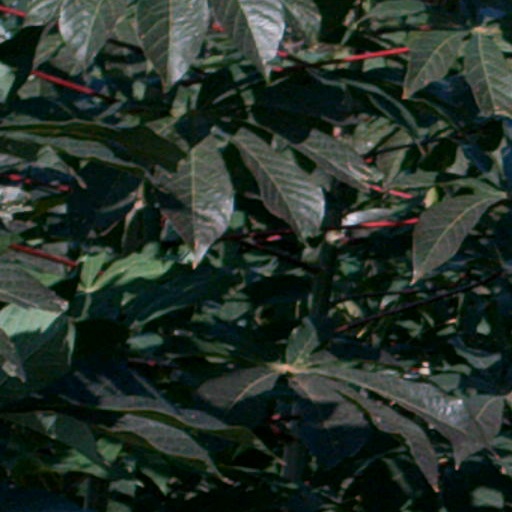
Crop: cassava